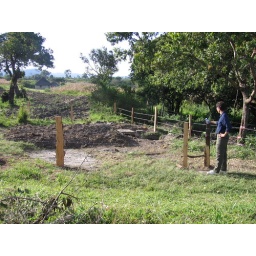
A wire fence was installed to protect against large animals accidentally walking over and collapsing the water pit.